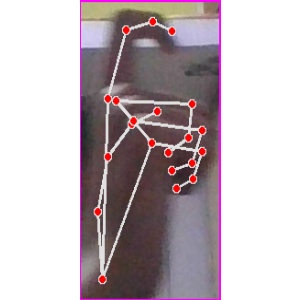
अक्षर: ट